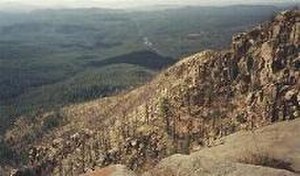
Mogollon Rim
Udsigt fra Mogollon Rim
Mogollon Rim ligger i det nordlige Arizona, USA og strækker sig mere end 480 km tværs gennem Arizona og ind i New Mexico. Rim'en er formet ved opløftning og erosion, som begyndte for mere end 25 millioner år siden, og det var længe før den store flod Colorado River begyndte at forme Grand Canyon.